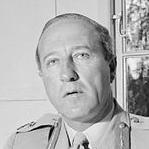
Age: 48